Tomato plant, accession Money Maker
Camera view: tilt-top (135 deg); turntable rotation: 210 degrees
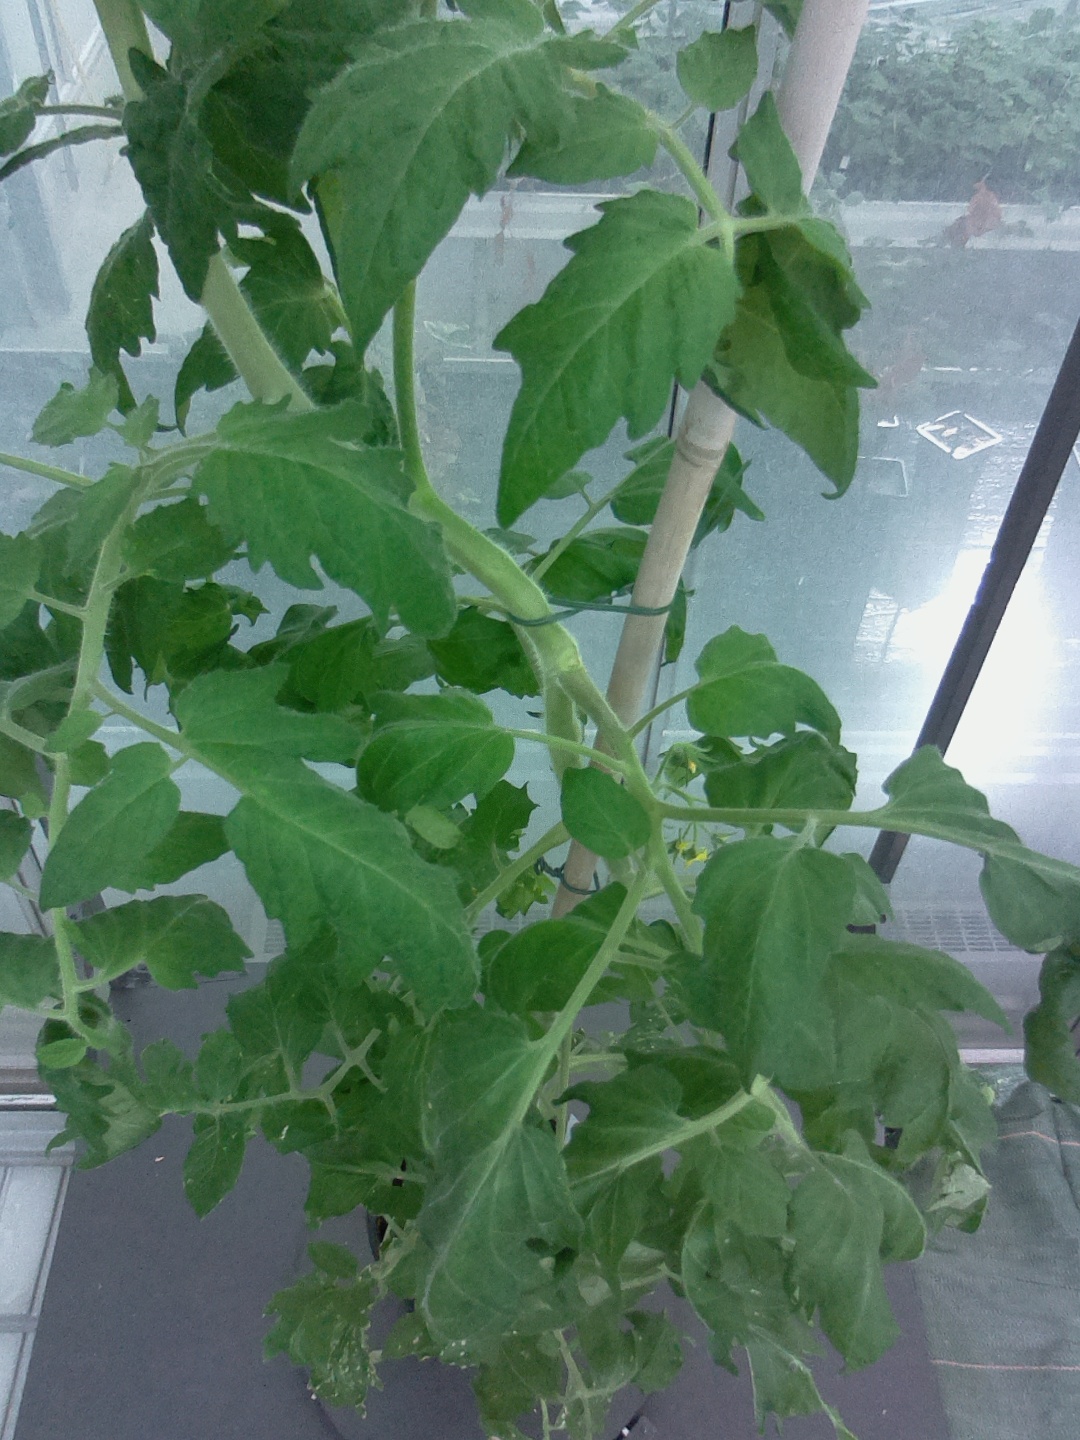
BBCH growth stage 65: Full flowering, 50%-60% of flowers open, first petals falling